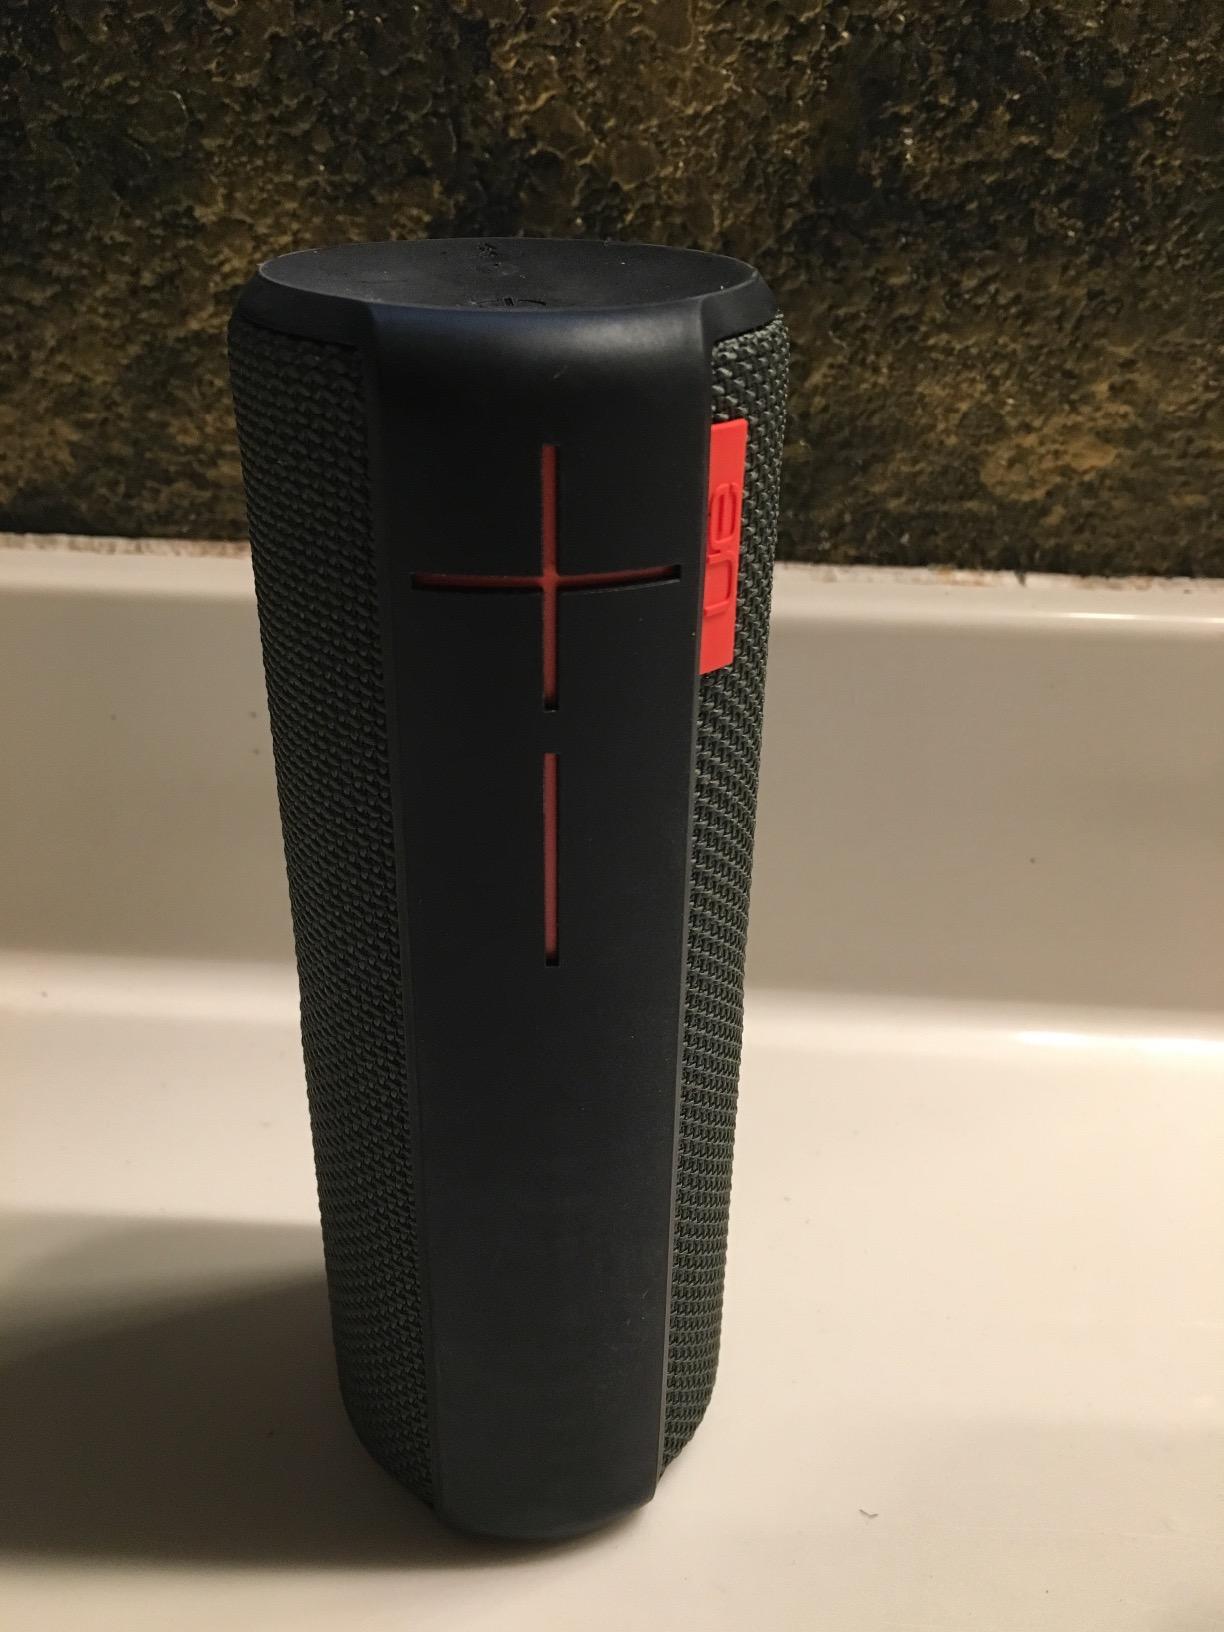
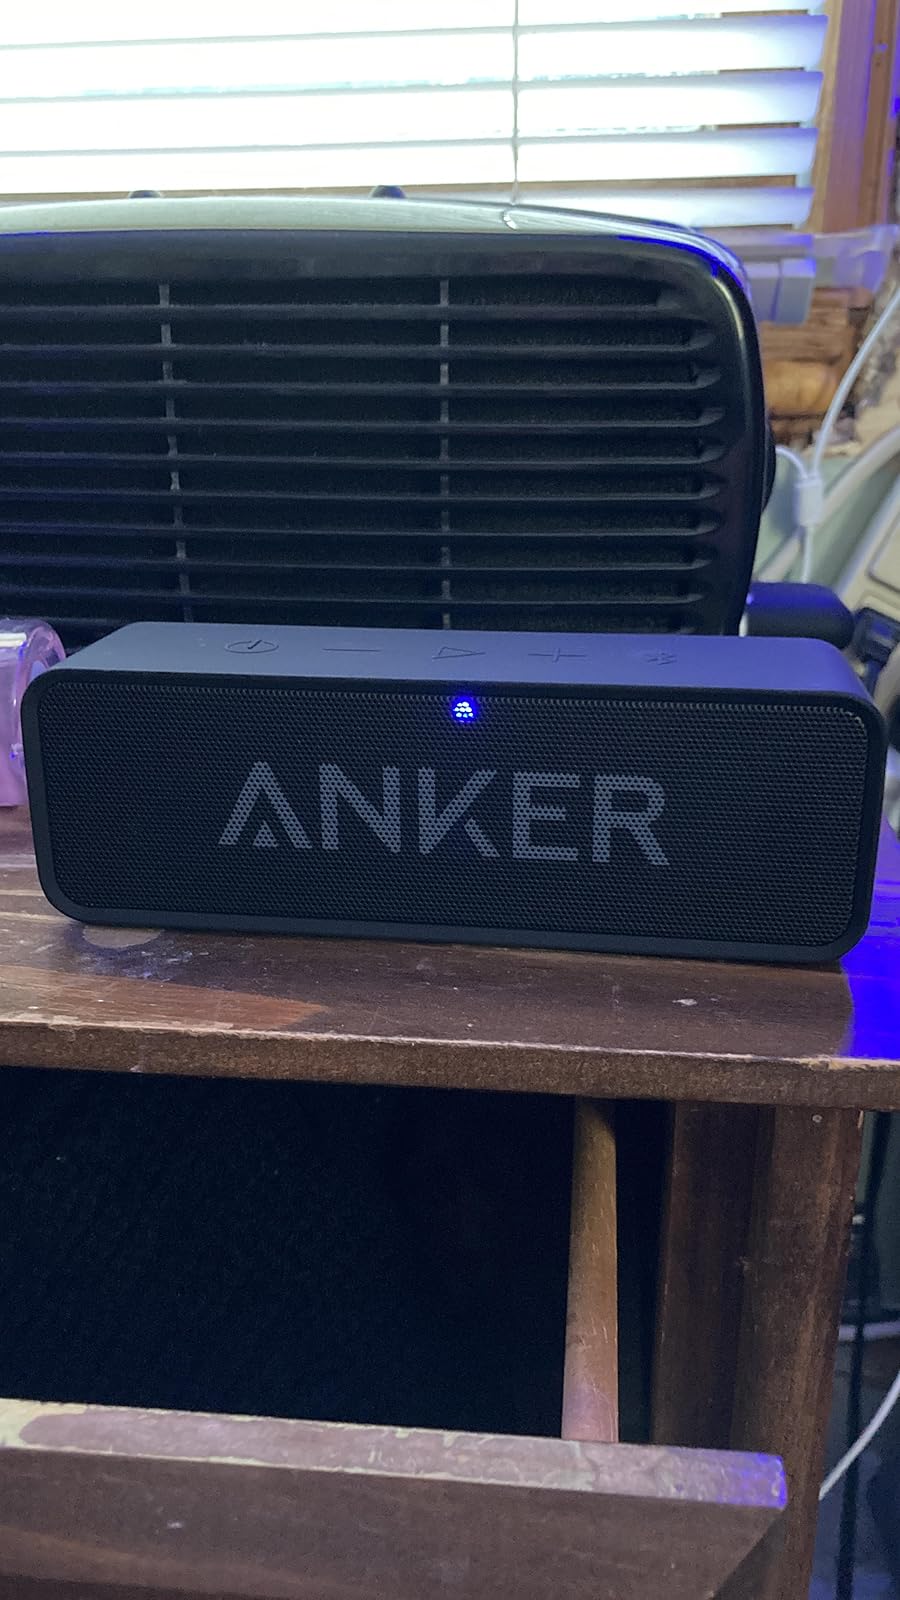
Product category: speaker
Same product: no